Margaret of Austria, Electress of Saxony

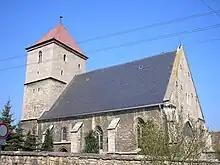
Fourteen Holy Helpers pilgrimage church, Jena

Margaret was regarded as a Christian-influenced woman. After the Saxon Fratricidal War, she set up a spiritual foundation and in 1453 laid the foundation for the Fourteen Holy Helpers ("Vierzehnheiligen") sanctuary in a devastated village near Jena. The consecration of the pilgrimage church in 1464 marked the beginning of the resettlement.